Xavier Institute of Management and Entrepreneurship

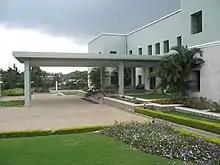
XIME Bangalore front view

Xavier Institute of Management and Entrepreneurship (XIME) is a private business school with three fully residential campuses, in Bangalore, Kochi and Chennai, all in India. XIME is currently being led by Anil J Philip as the President. The Institute pioneered the Association of BRICS Business Schools (ABBS, estd 2008) which is a platform for management education in Brazil, Russia, India, China and South Africa.